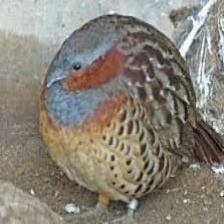
Species: CHINESE BAMBOO PARTRIDGE
Scientific name: BAMBUSICOLA THORACICUS
ImageNet parent category: partridge